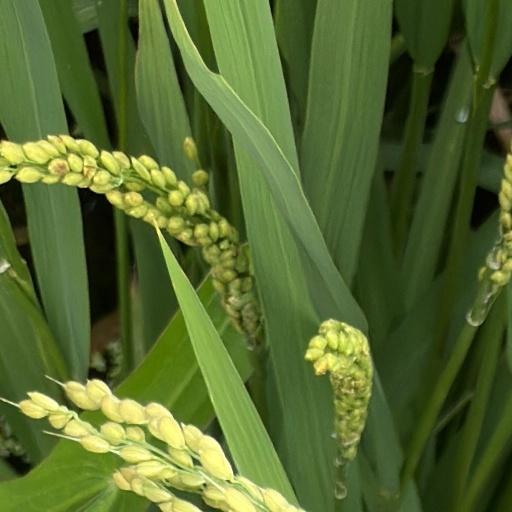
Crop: rice